Tropical Storm Colin (2016)

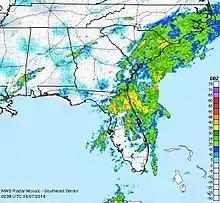
Radar image of Colin about 40 minutes after its landfall in Florida

The storm brought heavy rainfall to some areas of Florida, particularly North Florida and the Tampa Bay Area. Precipitation peaked at in Seminole in Pinellas County. Tropical storm force wind gusts were observed at several locations, though few locations reported sustained tropical storm force winds. At the New Smyrna Beach Municipal Airport, a sustained winds speed of was recorded, while a wind tower at the Kennedy Space Center observed a wind gust of . Other strong wind gusts included in Bradenton and in Jacksonville. At the Tampa International Airport, there were 29 flight delays and 2 cancellations, while the Orlando International Airport reported sixty-four flight arrival and departure delays, as well as four cancellations.